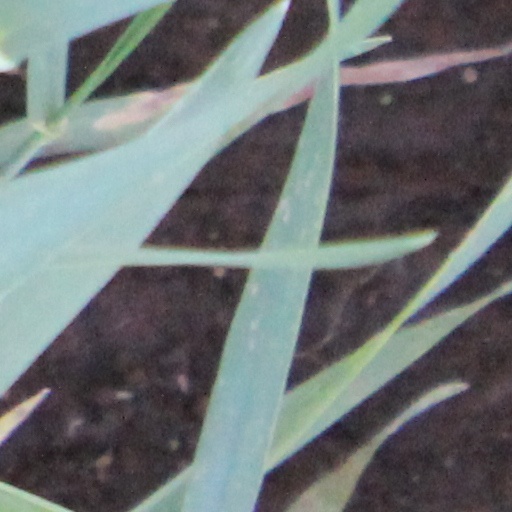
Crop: wheat